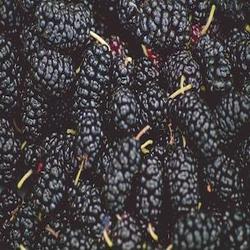
Label: Blackberry